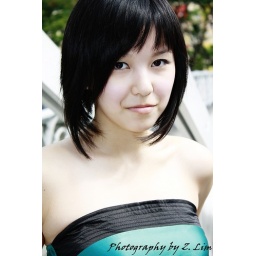
Asian girl in green dress